Mata Sulakhni

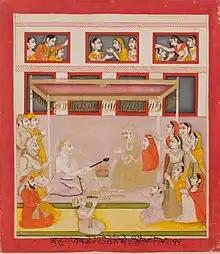
Wedding of Guru Nanak and Sulakhni. From the Unbound set of Janamsakhi paintings, ca.1755–1800

The marriage of Sulakhni to Nanak was arranged by Jai Ram, the brother-in-law of Nanak. She was selected by Nanak's father partly due to her apparently "comely" appearance. She was wedded to Guru Nanak on 24 September 1487. In that time period, it was custom for girls to be four to five years younger than the boy their marriage was arranged to. Nanak would have been around eighteen years old at the time of their marriage. The location the wedding itself occurred is disputed and given various locations amid Sikh sources but more likely took place in Batala.